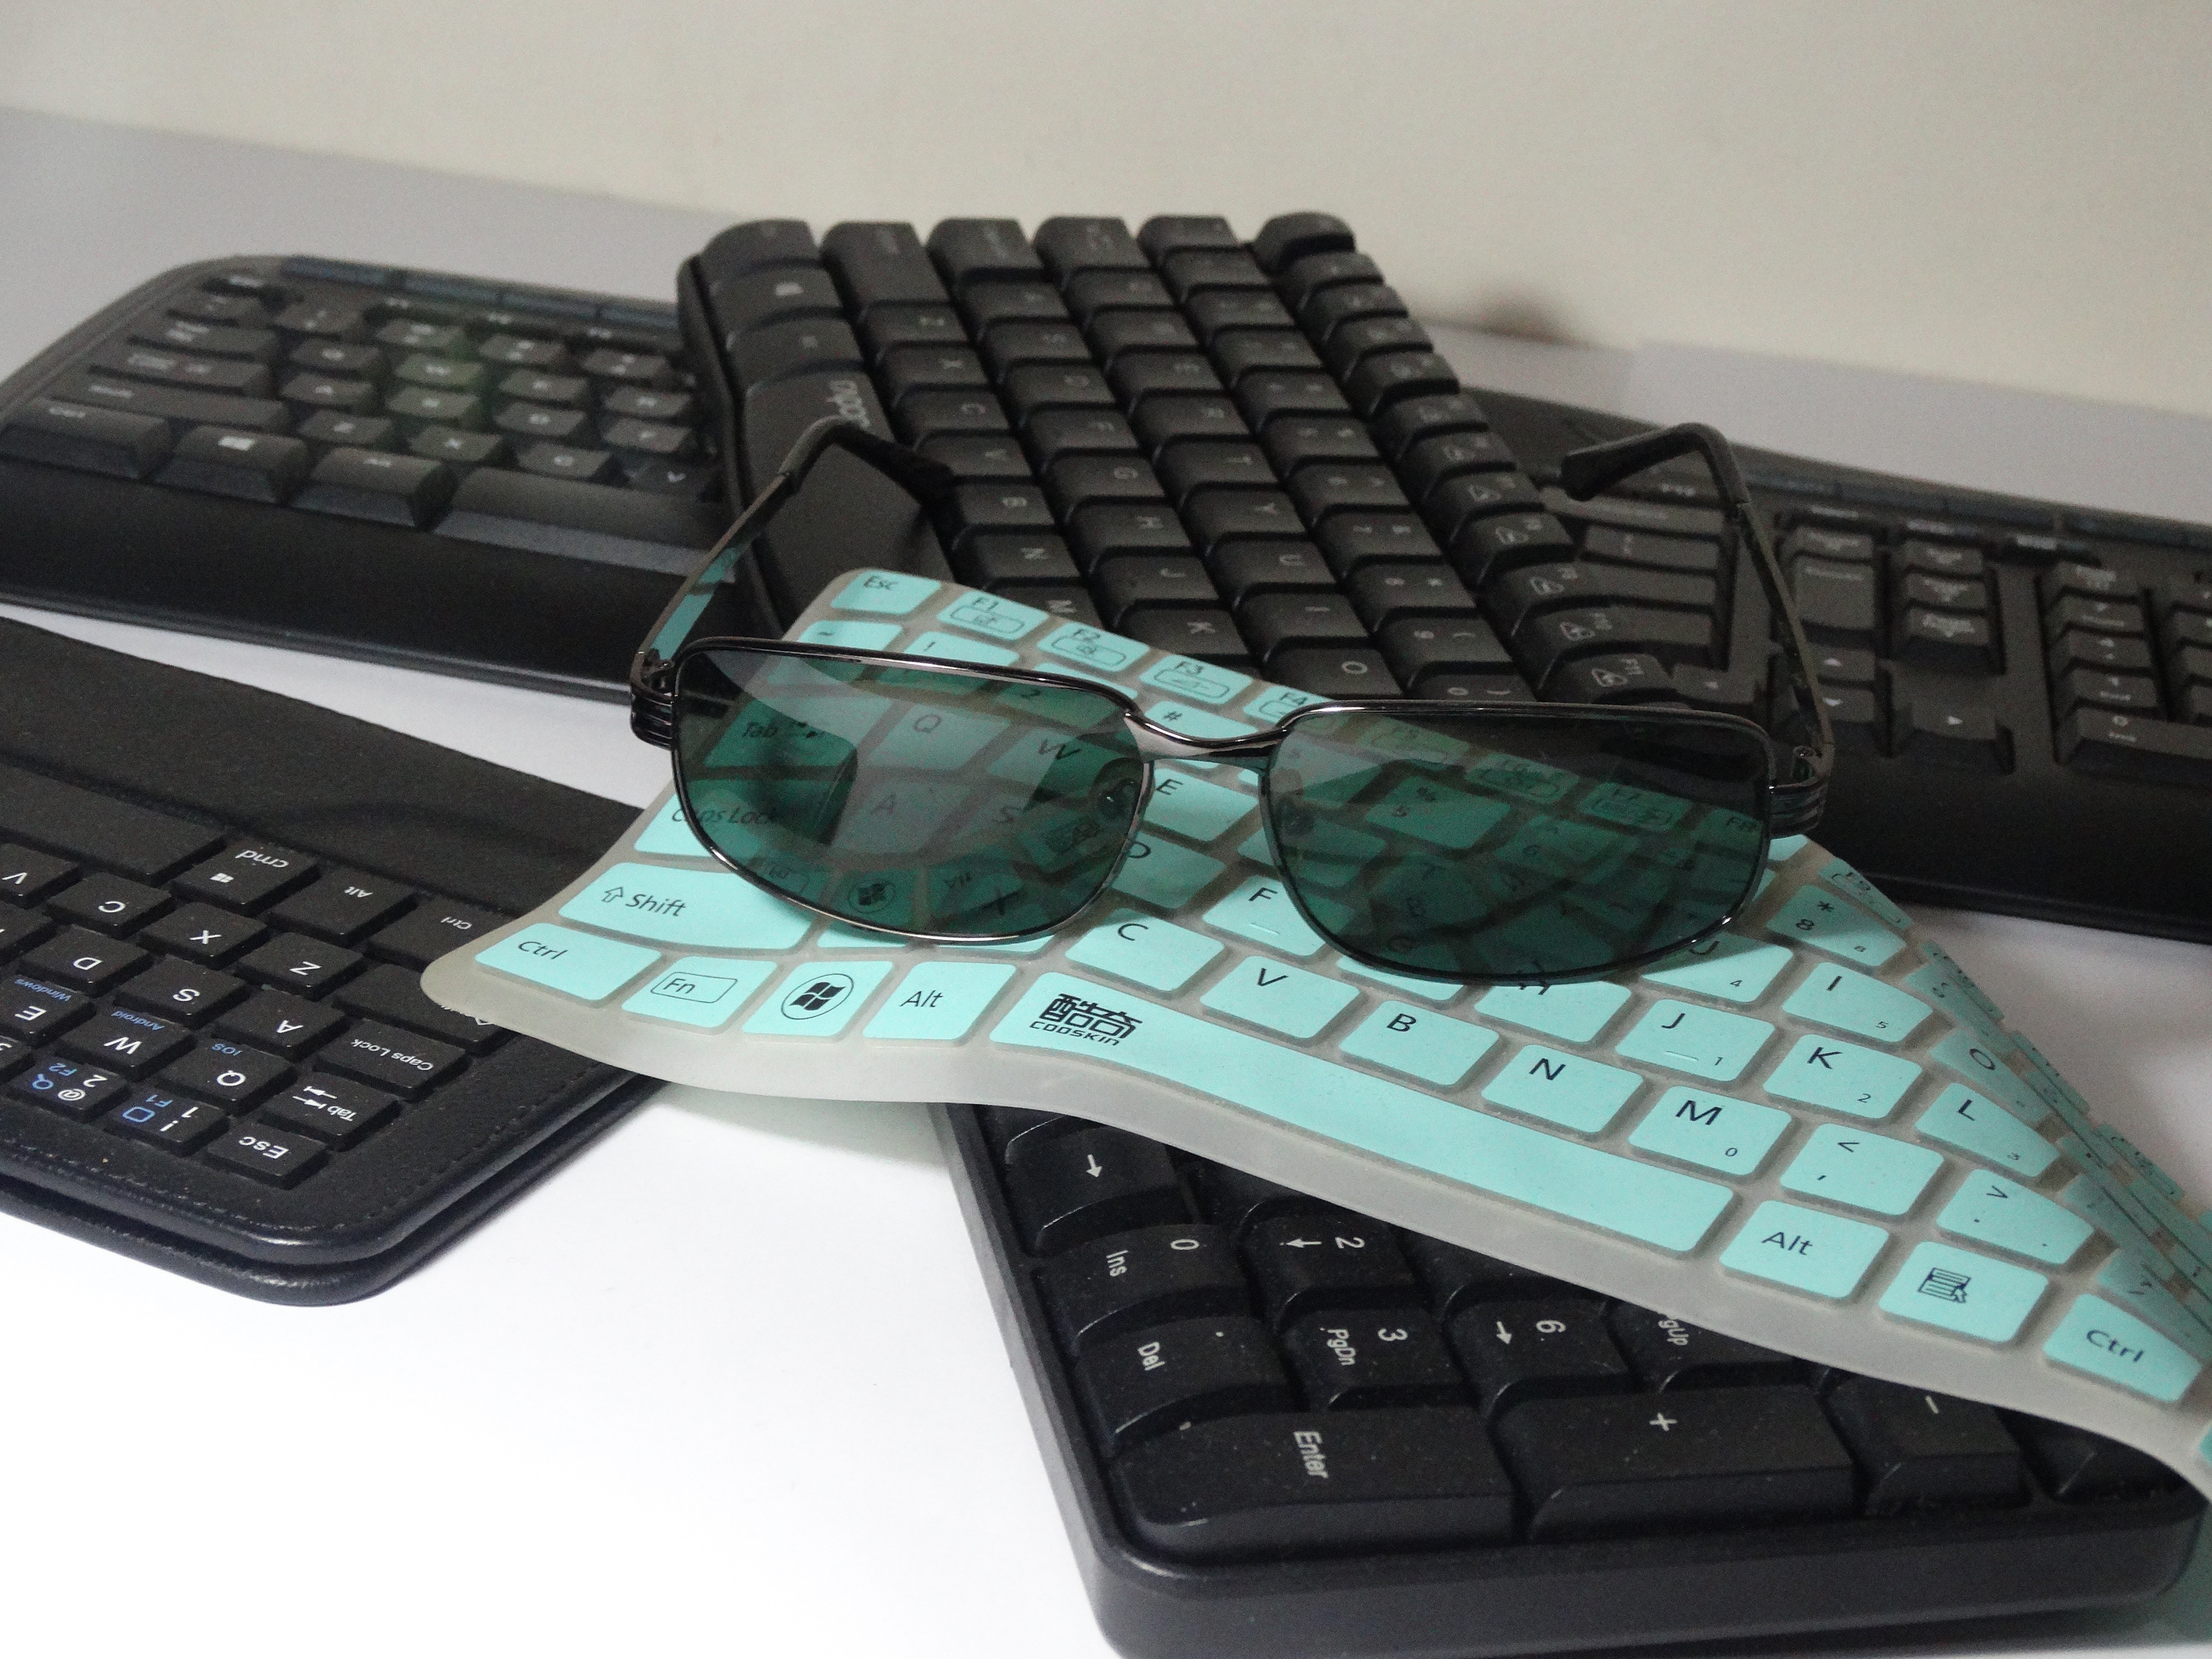
hand, keyboard, technology, finger, gadget, mobile phone, font, cool, multimedia, skins, computer keyboard, numeric keypad, electronic device, musical keyboard, electronic keyboard